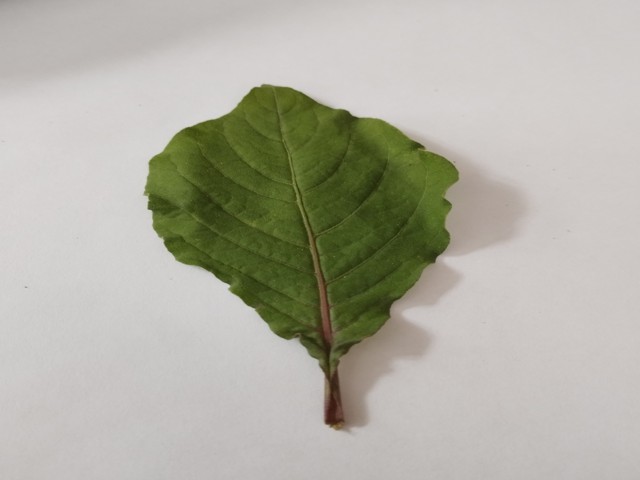
Plant: apang